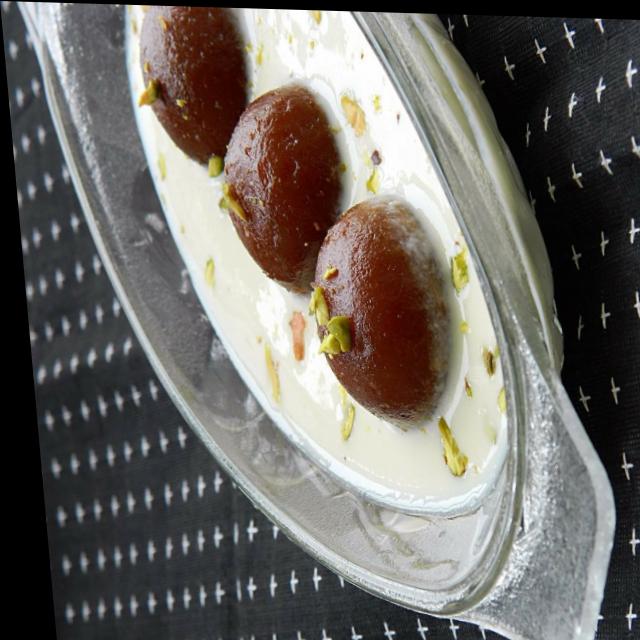
Dish: gulab_jamun